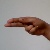
The image shows a hand gesture representing the letter 'H' in Indian Sign Language.